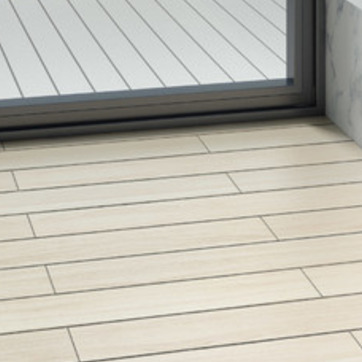
Material: tile